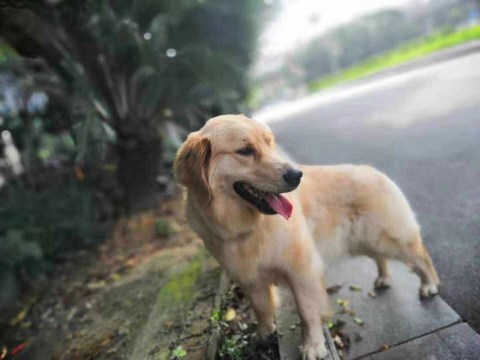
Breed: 5355-n000126-golden_retriever